Behala Chowrasta metro station

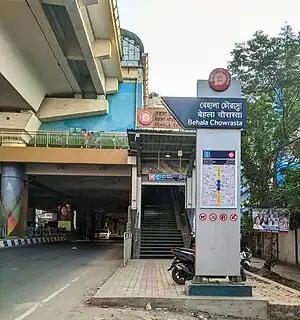
Behala Chowrasta metro station gate C

Behala Chowrasta is an elevated metro station on the North-South corridor of the Purple Line of Kolkata Metro in Kolkata, West Bengal, India. It is located exactly above the Behala Chowrasta intersection on Diamond Harbour Road / NH-12. It was opened in the first phase of this line. The station was commissioned on 30 December 2022.